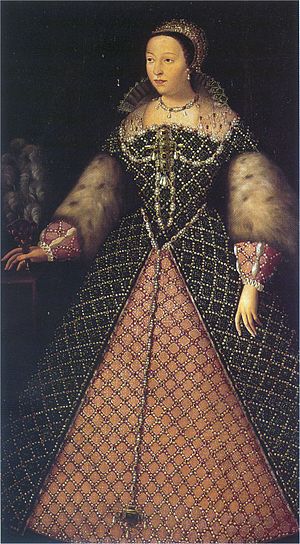
Katarina af Medici
Portræt i Galleria degli Uffizi, Firenze
Katarina af Medici var datter af Lorenzo 2. af Medici fra den herskede Medici-slægt i Firenze og dronning af Frankrig.